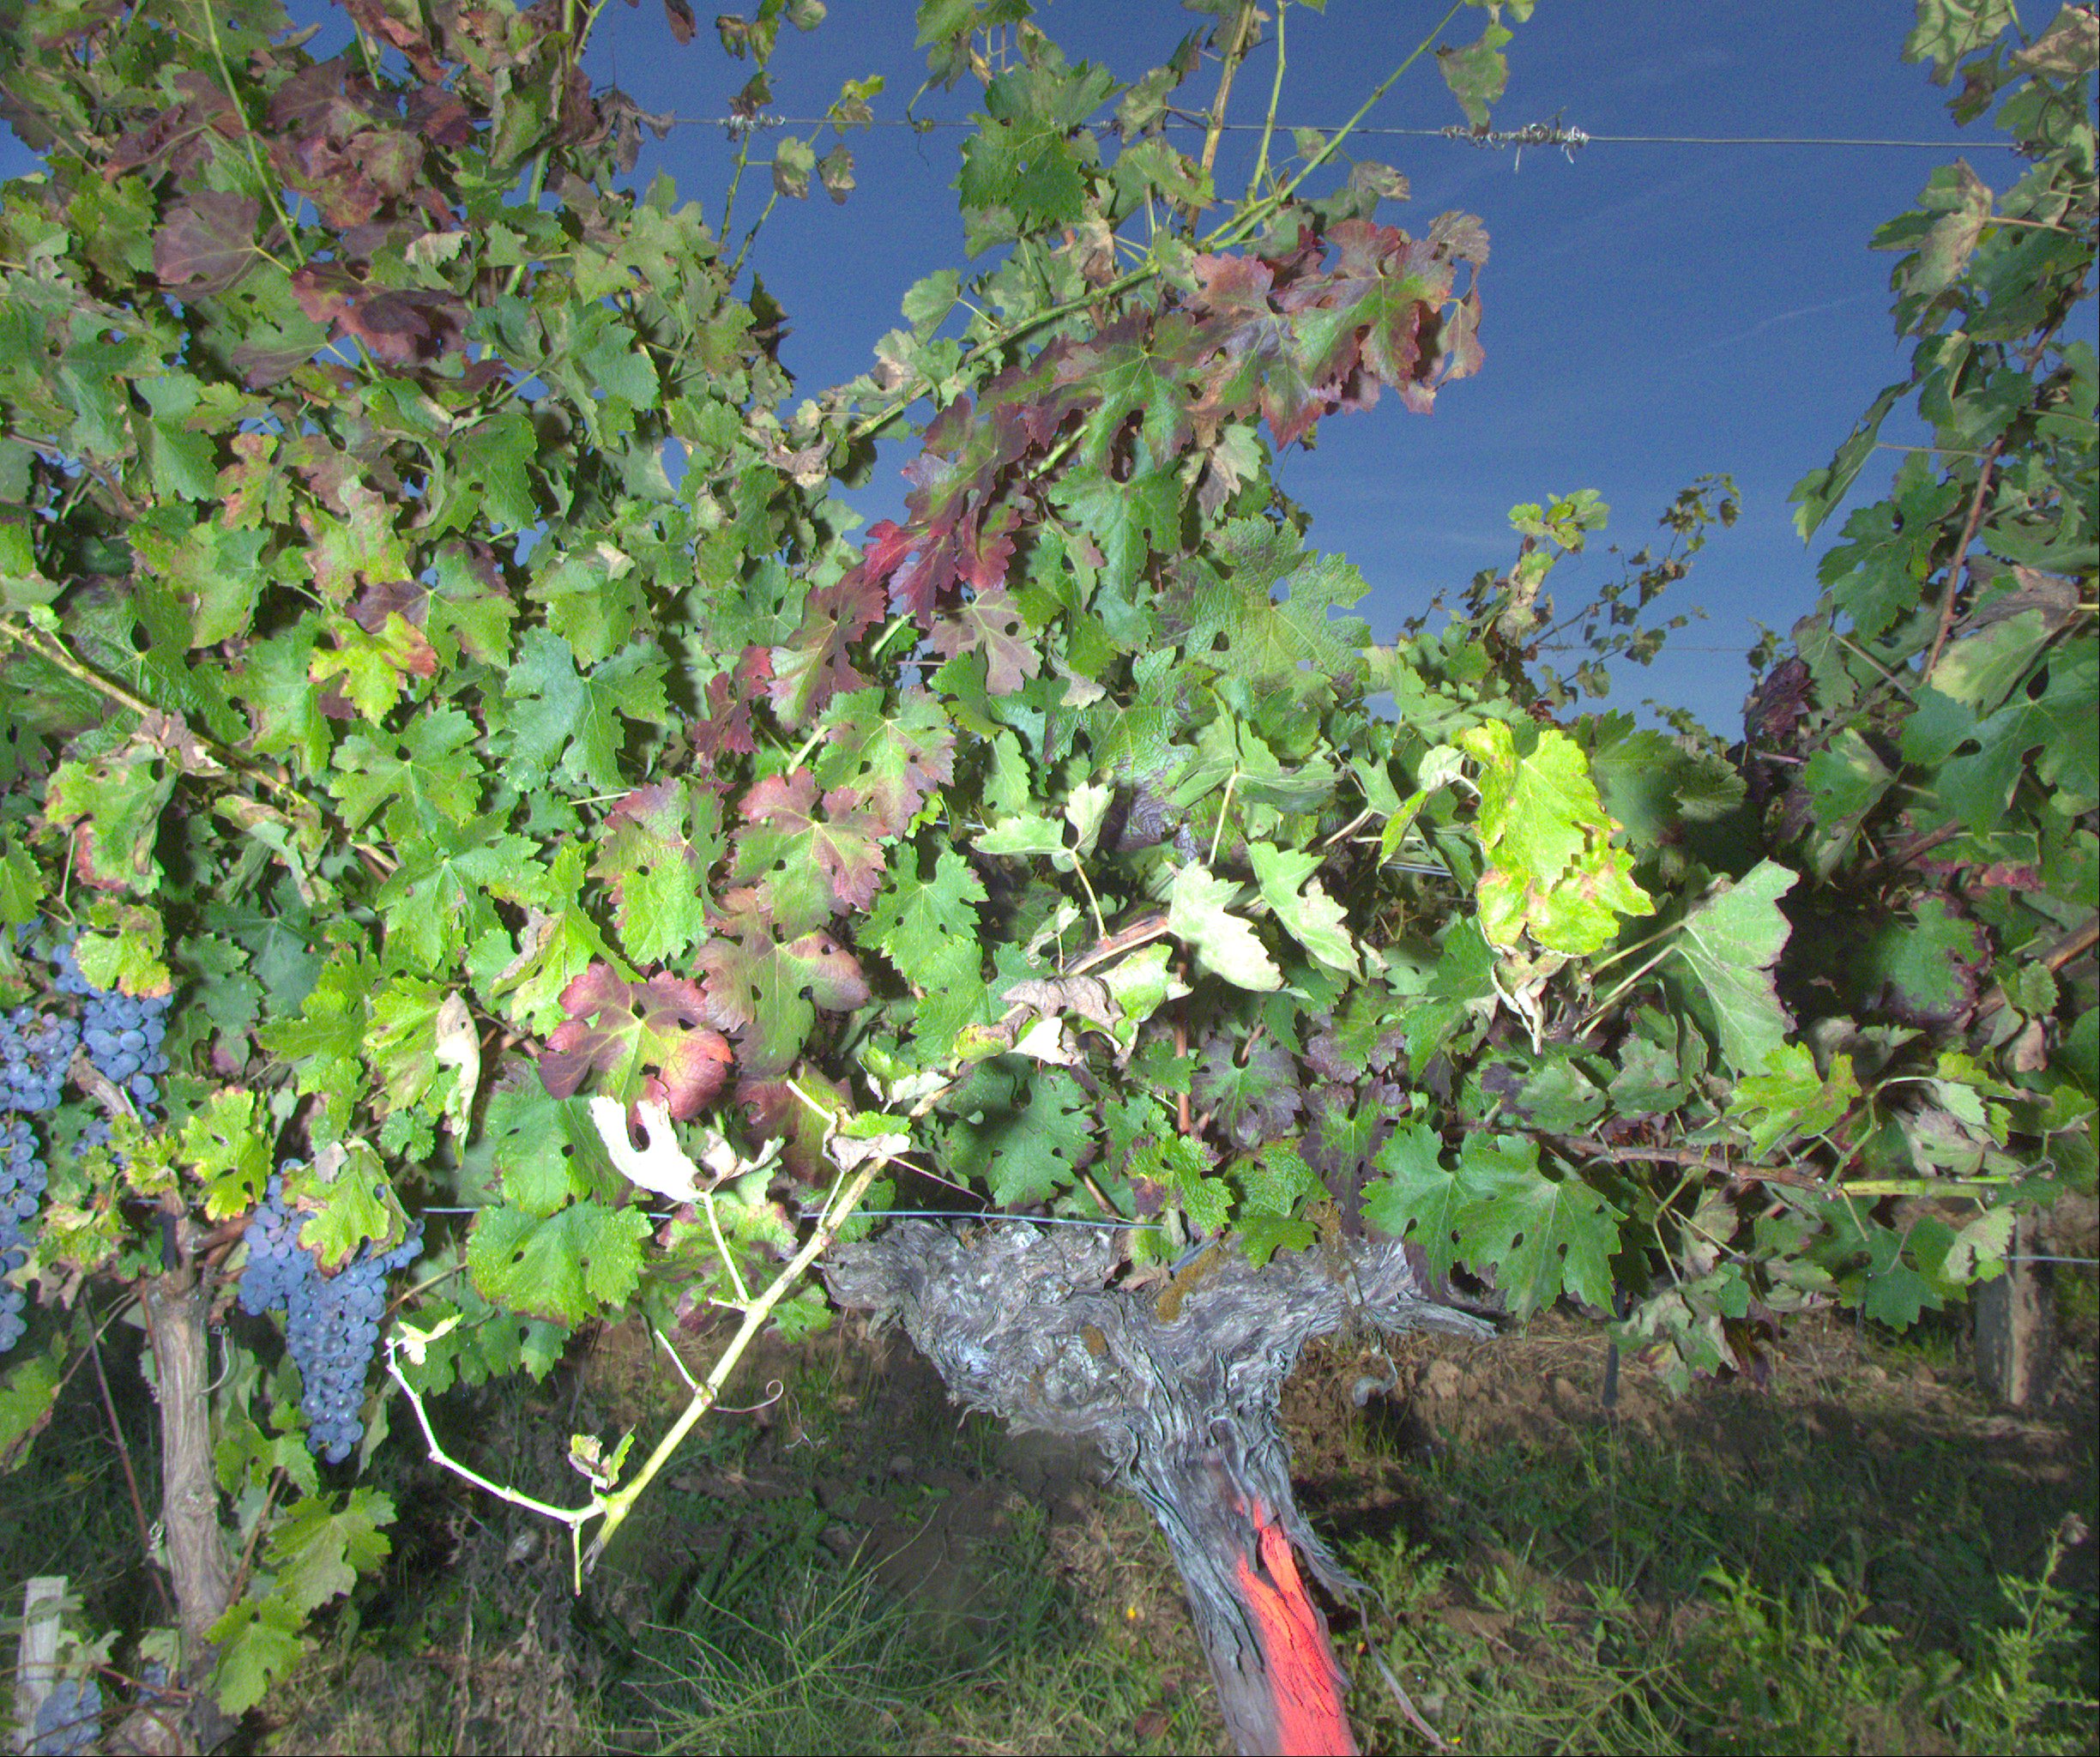
Grape variety: cabernet-sauvignon
Disease: Flavescence dorée (fd)